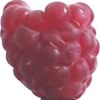
Label: raspberry